Sumatran rhinoceros

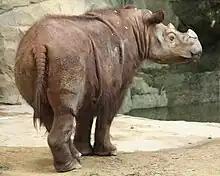
Sumatran rhinoceros at the Cincinnati Zoo in Cincinnati, Ohio

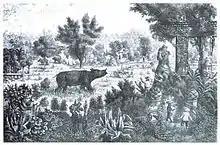
A rhinoceros roaming the ruined city of Chiang Saen, northern Thailand, in 1867

A mature Sumatran rhino stands about high at the shoulder, has a body length of around , and weighs , though the largest individuals in zoos have been known to weigh as much as . Like the two African species, it has two horns. The larger is the nasal horn, typically only , though the longest recorded specimen was much longer at . The posterior horn is much smaller, usually less than long, and often little more than a knob. The larger nasal horn is also known as the anterior horn; the smaller posterior horn is known as the frontal horn. The horns are dark grey or black in color. The bulls have larger horns than the cows, though the species is not otherwise sexually dimorphic. The Sumatran rhino lives an estimated 30–45 years in the wild, while the record time in captivity is a female "D. lasiotis", which lived for 32 years and 8 months before dying in the London Zoo in 1900.